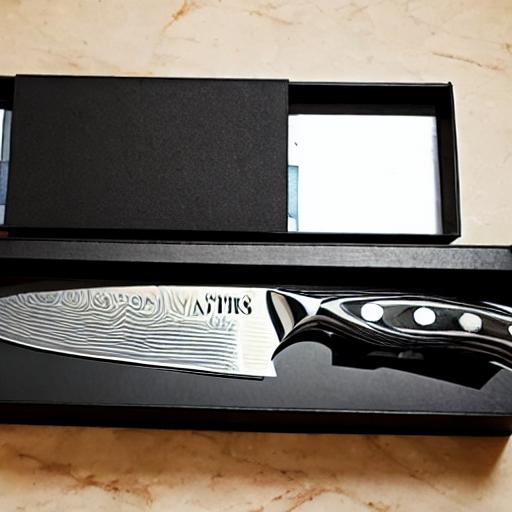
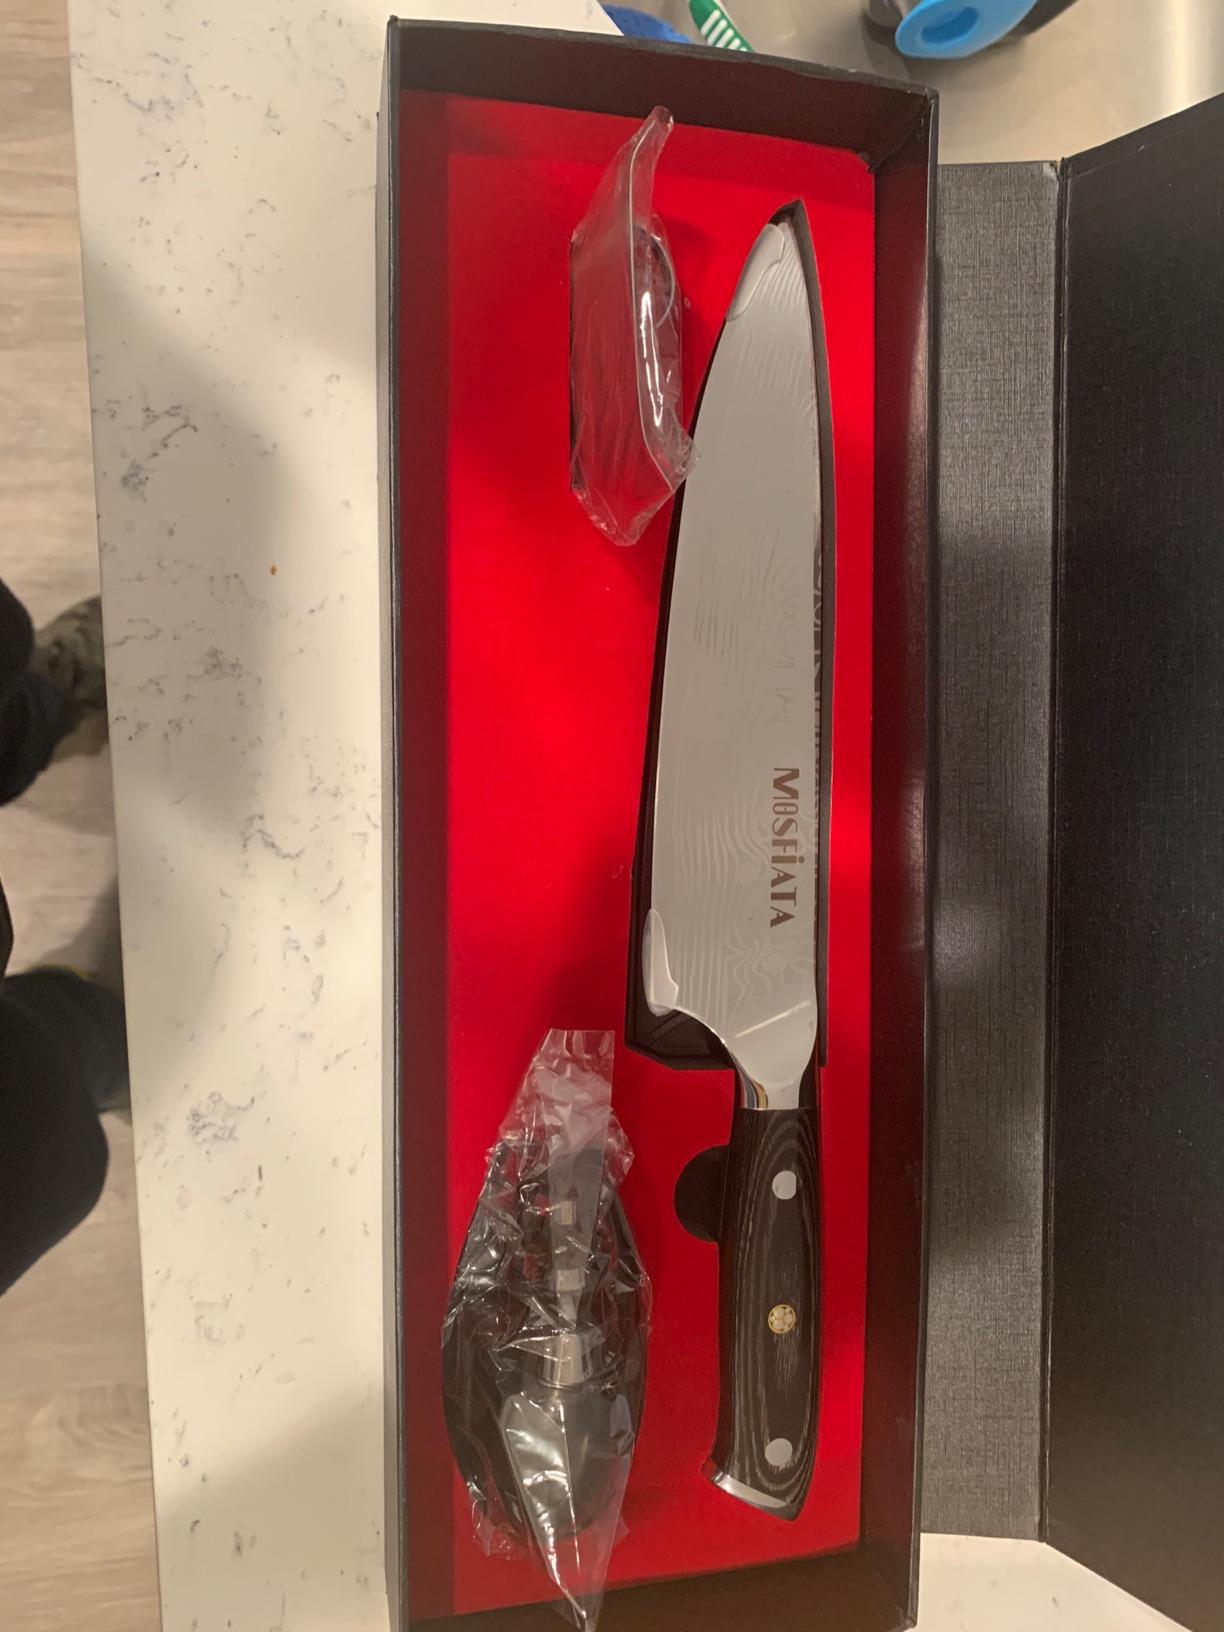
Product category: items_knife
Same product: no